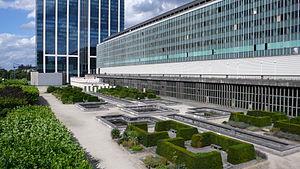
Jardins de la Cité Administrative (Pechère)
15 janvier : la section francophone de l'université catholique de Louvain, présente un plan d'expansion. Toutes les facultés, à l'exception des sciences médicales, sont maintenues à Louvain. La faculté de médecine est, elle, transférée à Woluwe-Saint-Lambert. Cette décision déclenche la colère des milieux flamands
La Cité administrative de l'État est un projet de l'État belge, visant la création d'un complexe gigantesque afin de regrouper les administrations nationales. Sa construction débuta en 1958, dans le centre urbain bruxellois. La dernière pierre fut posée en 1983 à la suite de retards successifs.